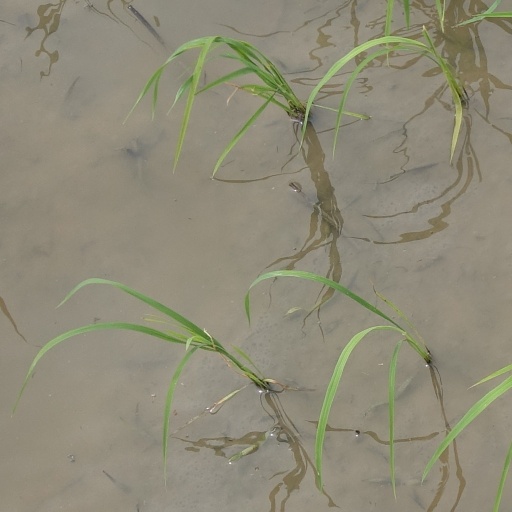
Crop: rice